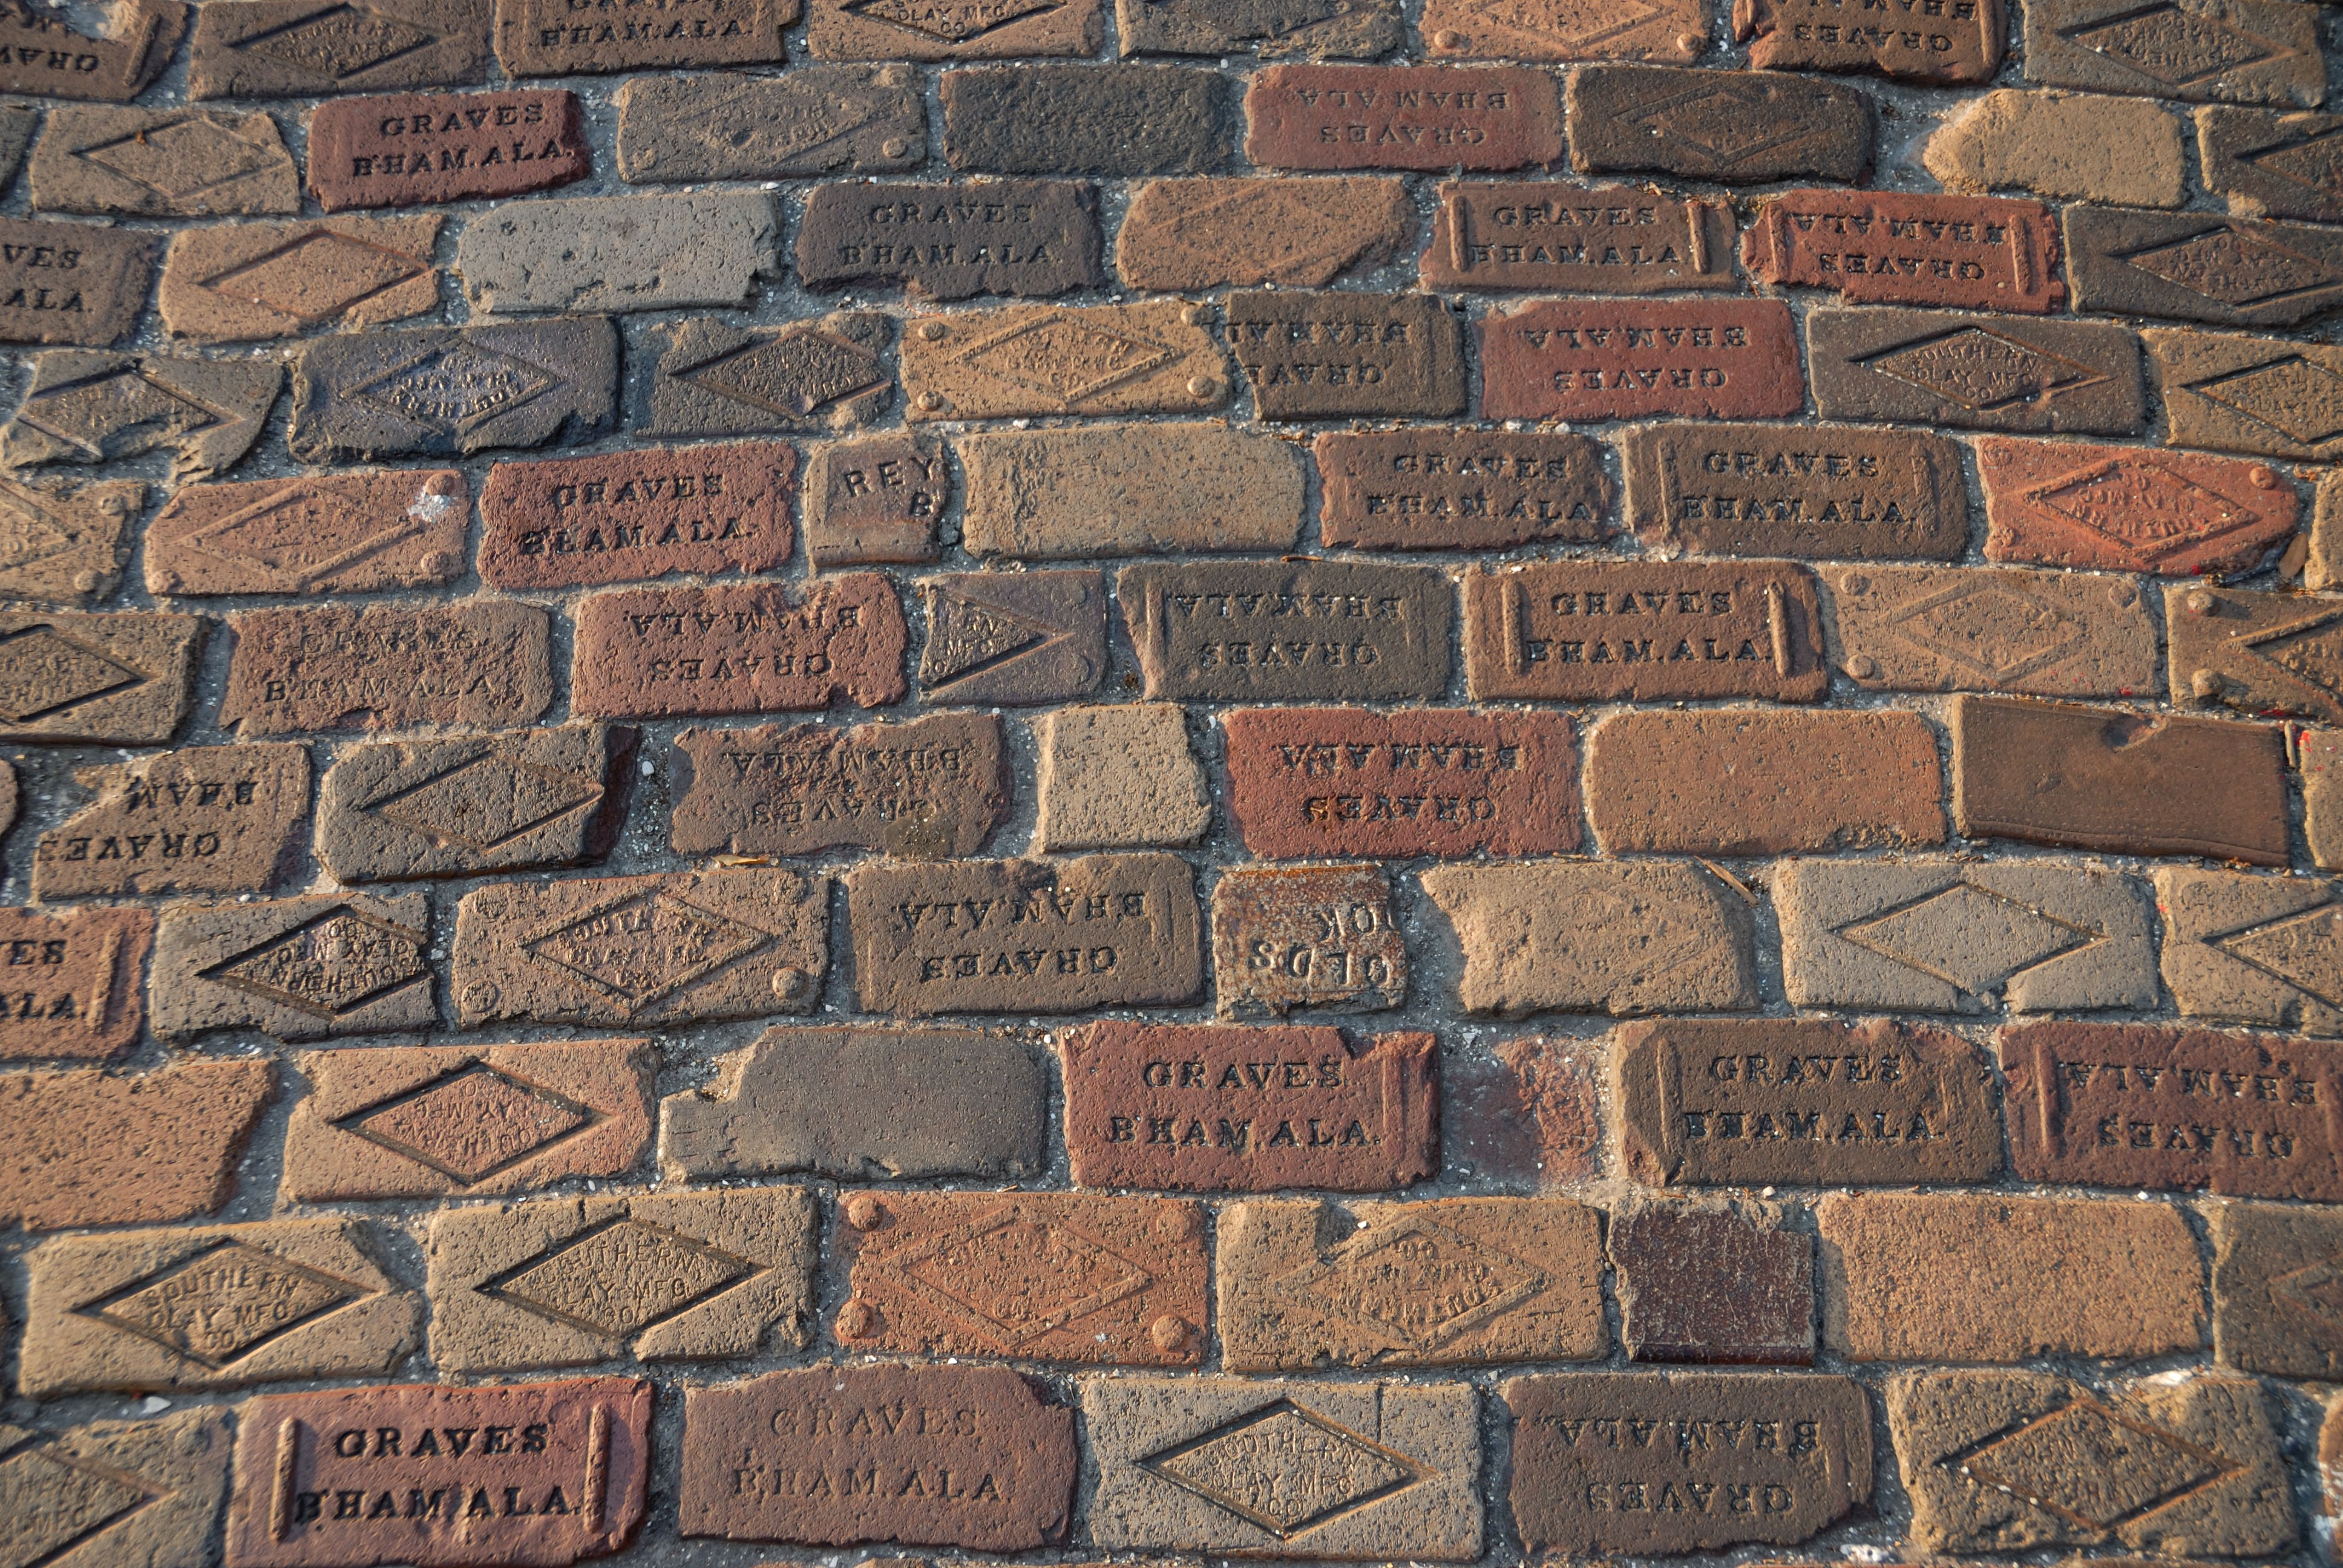
road, street, vintage, antique, retro, floor, old, cobblestone, city, wall, stone, construction, color, soil, stone wall, historic, brick, material, background, design, roadway, culture, stained, brickwork, florida, backdrop, flooring, st augustine, road surface